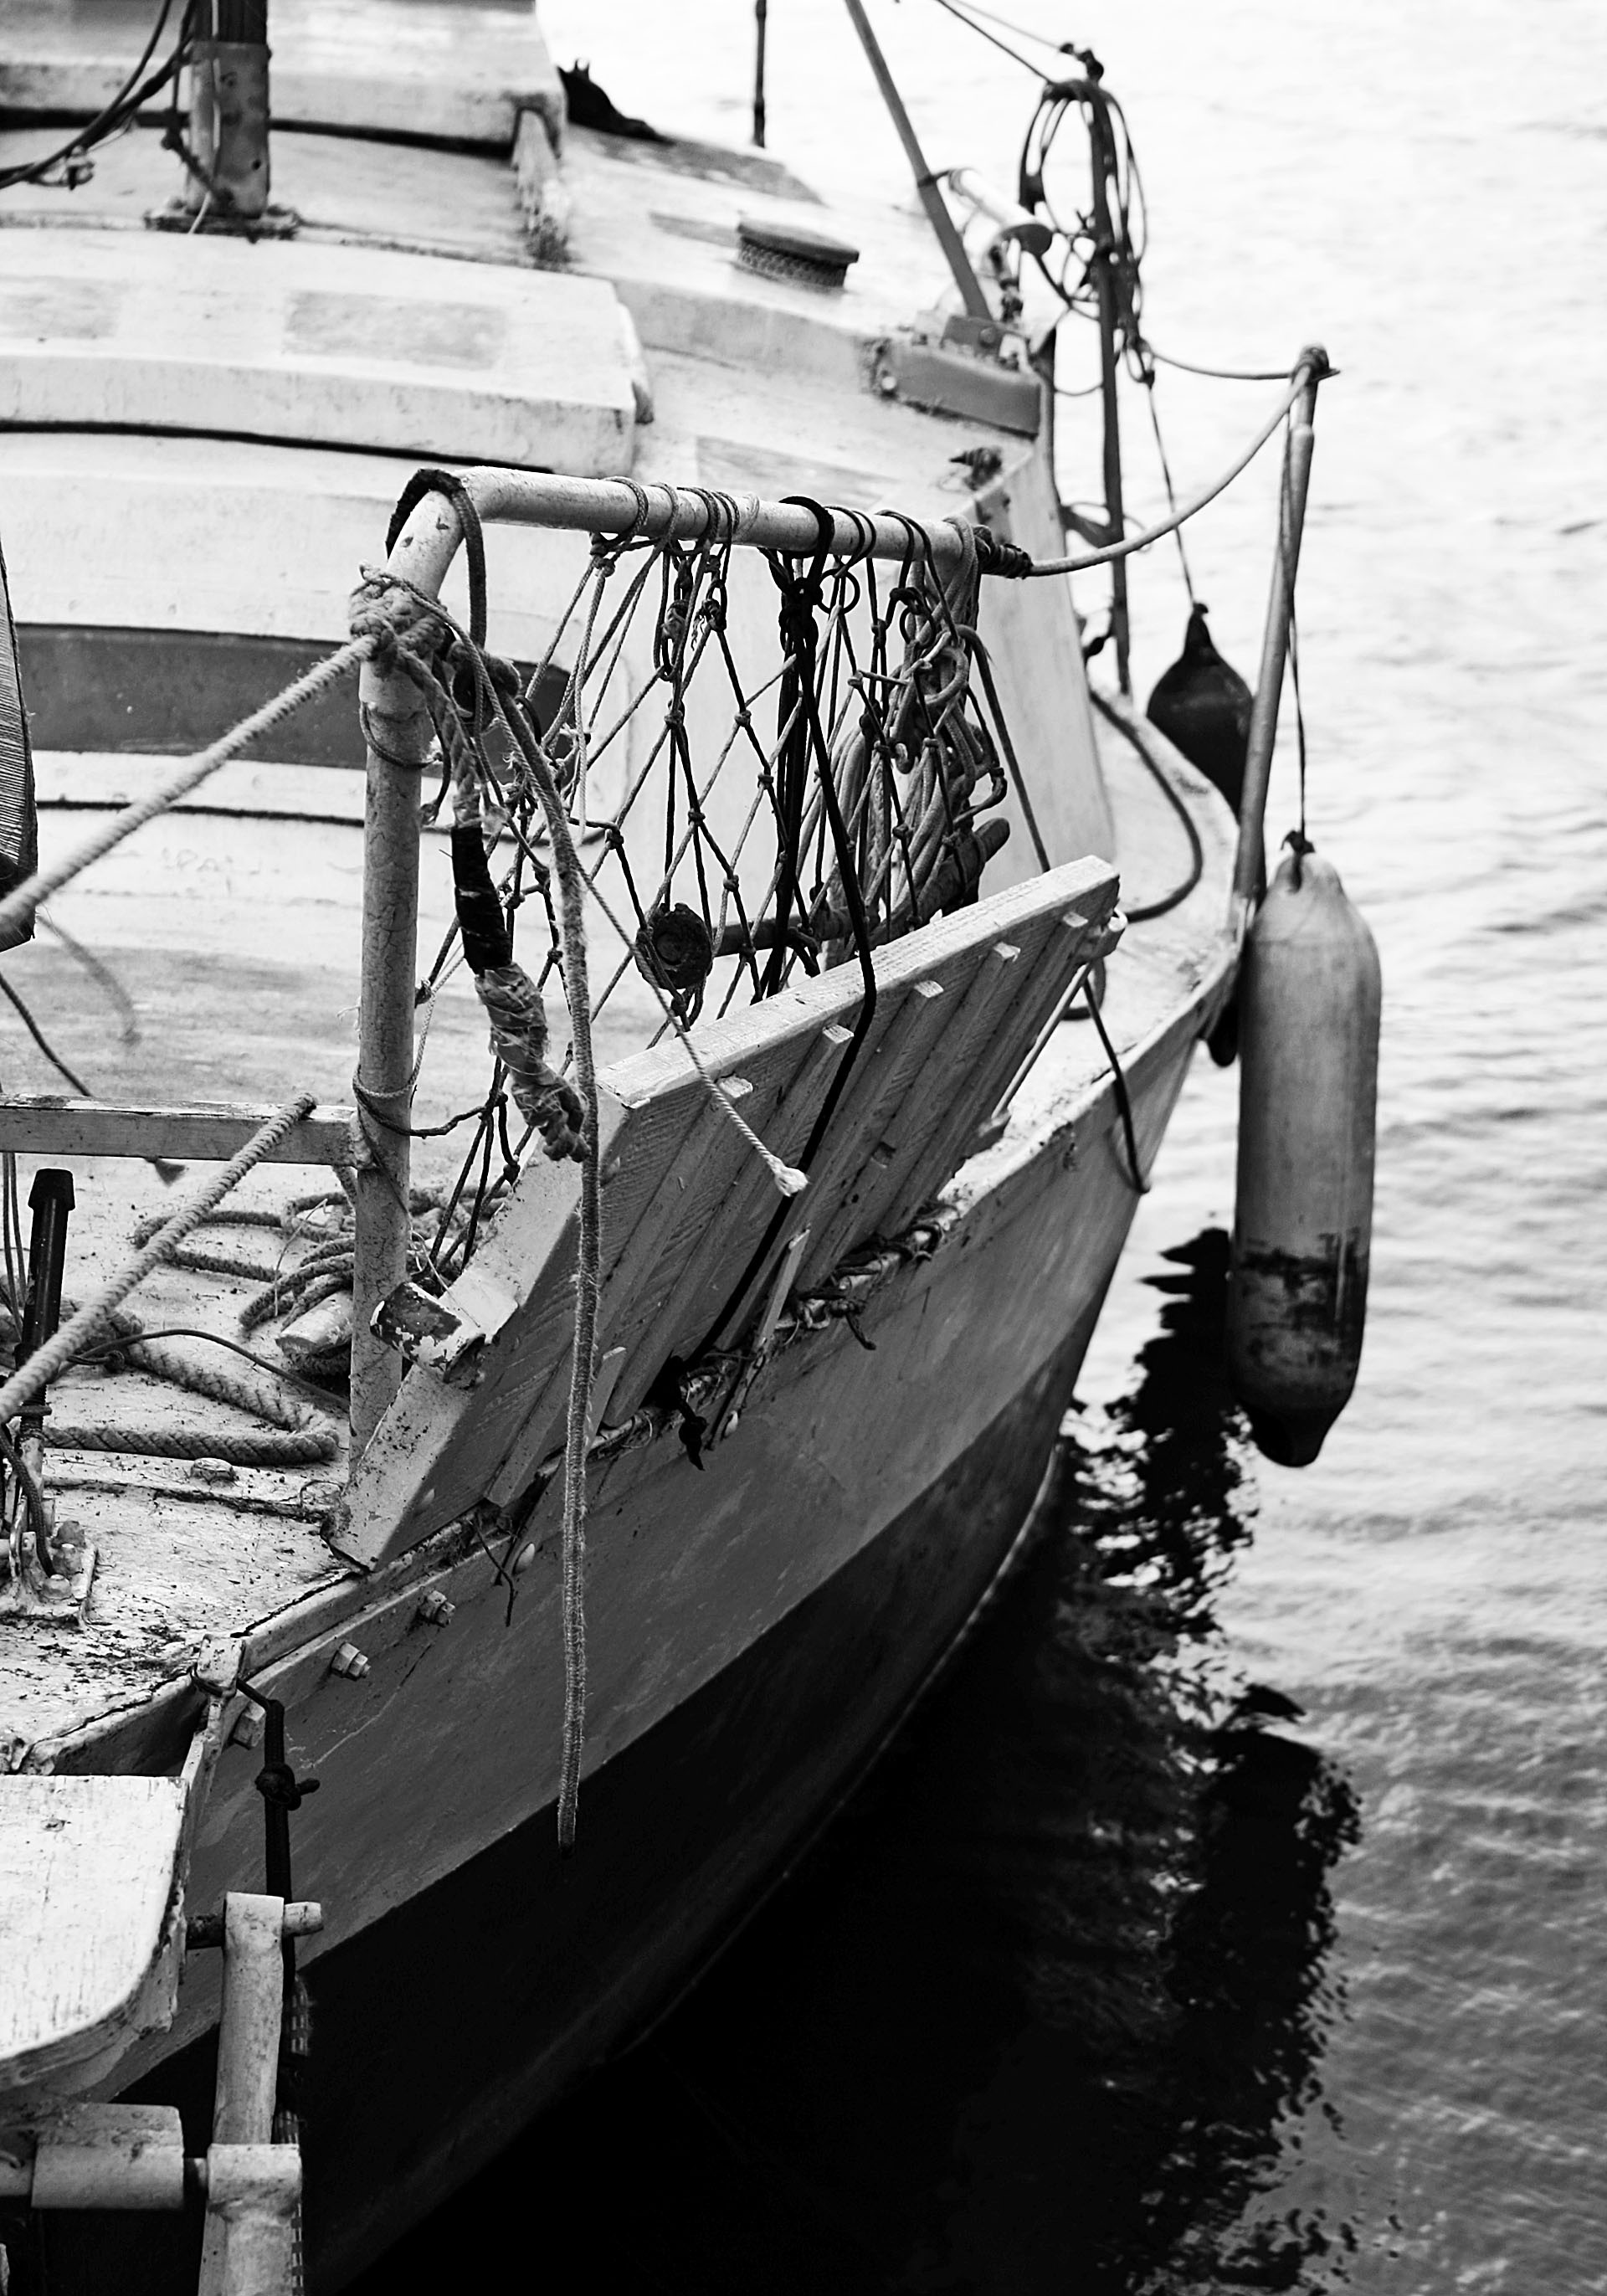
water, black and white, boat, ship, vessel, vehicle, monochrome, sailboat, motorboat, watercraft, barque, fishing vessel, monochrome photography, skiff, watercraft rowing